Steve Honoshowsky

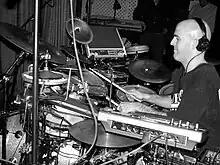
Steve performing at the Strasburg Theater, April 12, 2007

Steve Honoshowsky is a professional musician raised in Basking Ridge, NJ. He began playing drums at the age of ten, inspired by the likes of Neil Peart, Bill Bruford, and Terry Bozzio. In 2008, Honoshowsky represented the United States at the YMCA Europe Festival in Prague, Czech Republic, giving two solo drum performances on the center stage. Honoshowsky studied briefly under Chris Pennie (Dillinger Escape Plan, Coheed and Cambria) and is currently studying under percussionist Billy Martin (Medeski Martin and Wood). He has performed with Cyro Baptista and Billy Martin's Student Bodies, with Billy's Mystery Riddim Band (featuring Kato Hidecki and Shahzad Ismaily), as well as Billy's Fang Percussion Ensemble. He is also featured in Billy's DVD entitled "Life on Drums", which was released on October 8, 2010. Honoshowsky is most commonly known as the founder of No Use For Humans (NUFH), an avant-garde electronica band from New Jersey, and he's also the founder of the drumming collective "Speak Softly and Carry a Big Stick". Honoshowsky has performed and recorded with many metro New York City/ New Jersey bands, from hip-hop band Universal Rebel to world/avant-garde group In Petto, has toured the United States with hardcore band Hungry Housewives, and also performs solo sets under the name Soul Amputation. In addition to performing, Honoshowsky teaches private lessons, hosts drum workshops, and is a facilitator The Rhythmic Arts Project (TRAP) program for therapy and to increase coordination and motor skills for physically and mentally disabled people. In addition, Honoshowsky plays bass and a variety of keyboards/electronics/vocals.